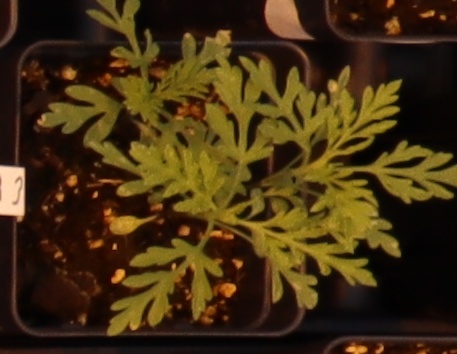
Label: Ragweed